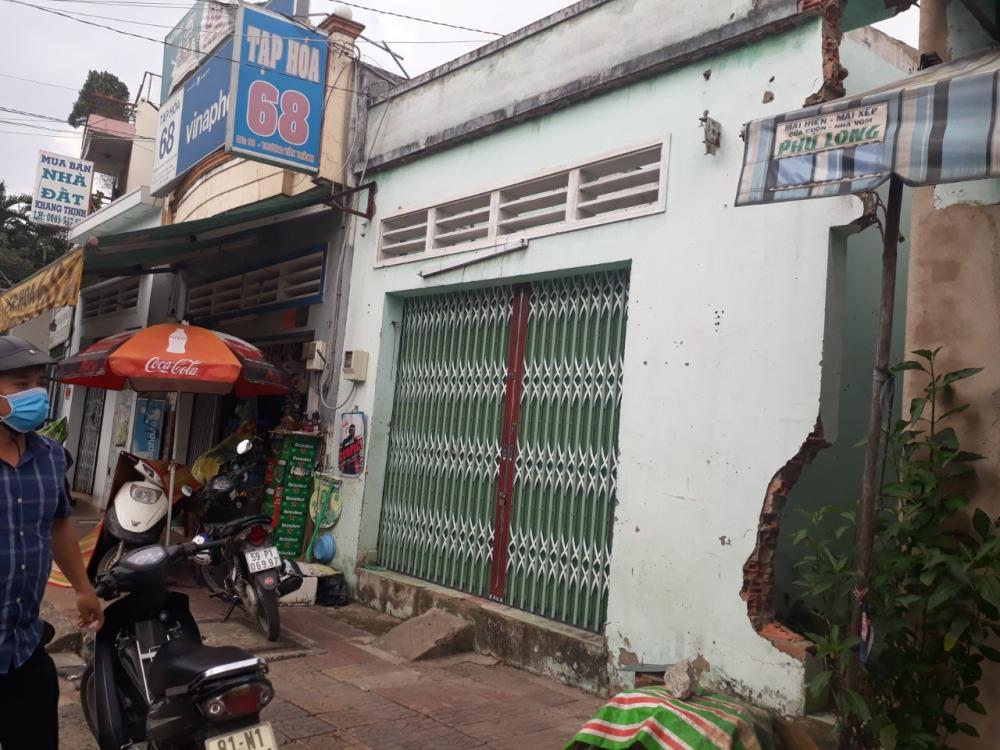
có một người đàn ông đeo khẩu trang màu xanh đang đứng cạnh một chiếc xe máy